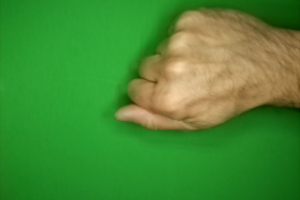
Label: rock